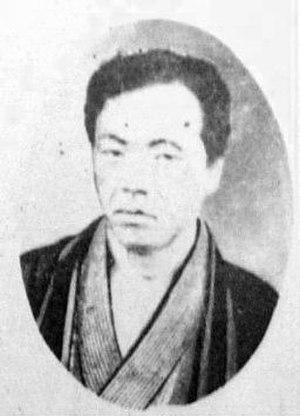
Etō Shinpei est un homme d'état japonais du début de l'ère Meiji, connu principalement pour son rôle dans la rébellion de Saga.